Rindarøya

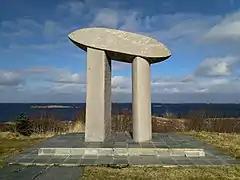
View of the Roktabautaen

Rindarøya is the site of a shipwreck and rescue operation, when the cargo ship on 4 April 1938. The lifeboat had a radio on board and the rescue operations were transmitted direct. Half of the 12-man crew were saved. Arnulf Øverland immortalised the rescue in his poem "The fishermen from Hustadvika". The memorial monument of "Rokta" is situated on the island with a view of Galleskjæra where the "Rokta" sank.